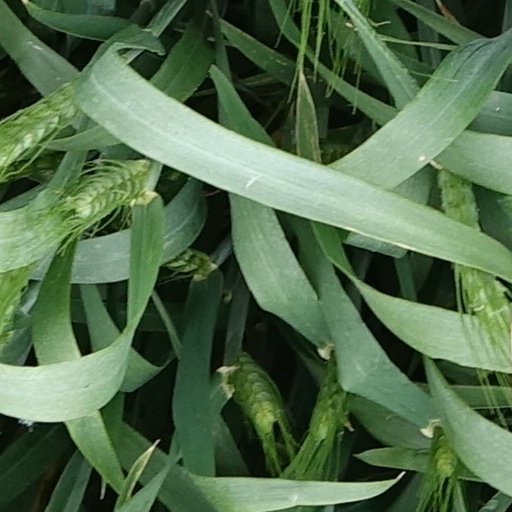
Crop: wheat